Tunisian revolution

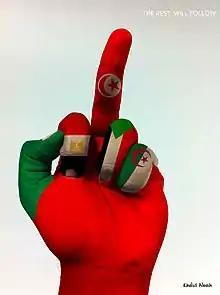
"The rest will follow". Symbolic middle finger gesture representing the Tunisian Revolution and its influences in the Arab world. From left to right, the fingers are painted as flags of Muammar Gaddafi's Libya, Egypt, Tunisia, Sudan and Algeria.

The lack of coverage in the domestic state-controlled media was criticised. Writer/activist Jillian York alleged that the mainstream media, particularly in the Western world, was providing less coverage and less sympathetic coverage to the Tunisia protests relative to Iranian protests, the Green movement, and censorship in China. York alleged the "US government – which intervened heavily in Iran, approving circumvention technology for export and famously asking Twitter to halt updates during a critical time period – has not made any public overtures toward Tunisia at this time."